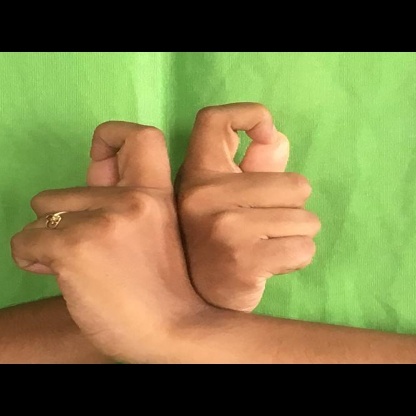
Mudra: Berunda